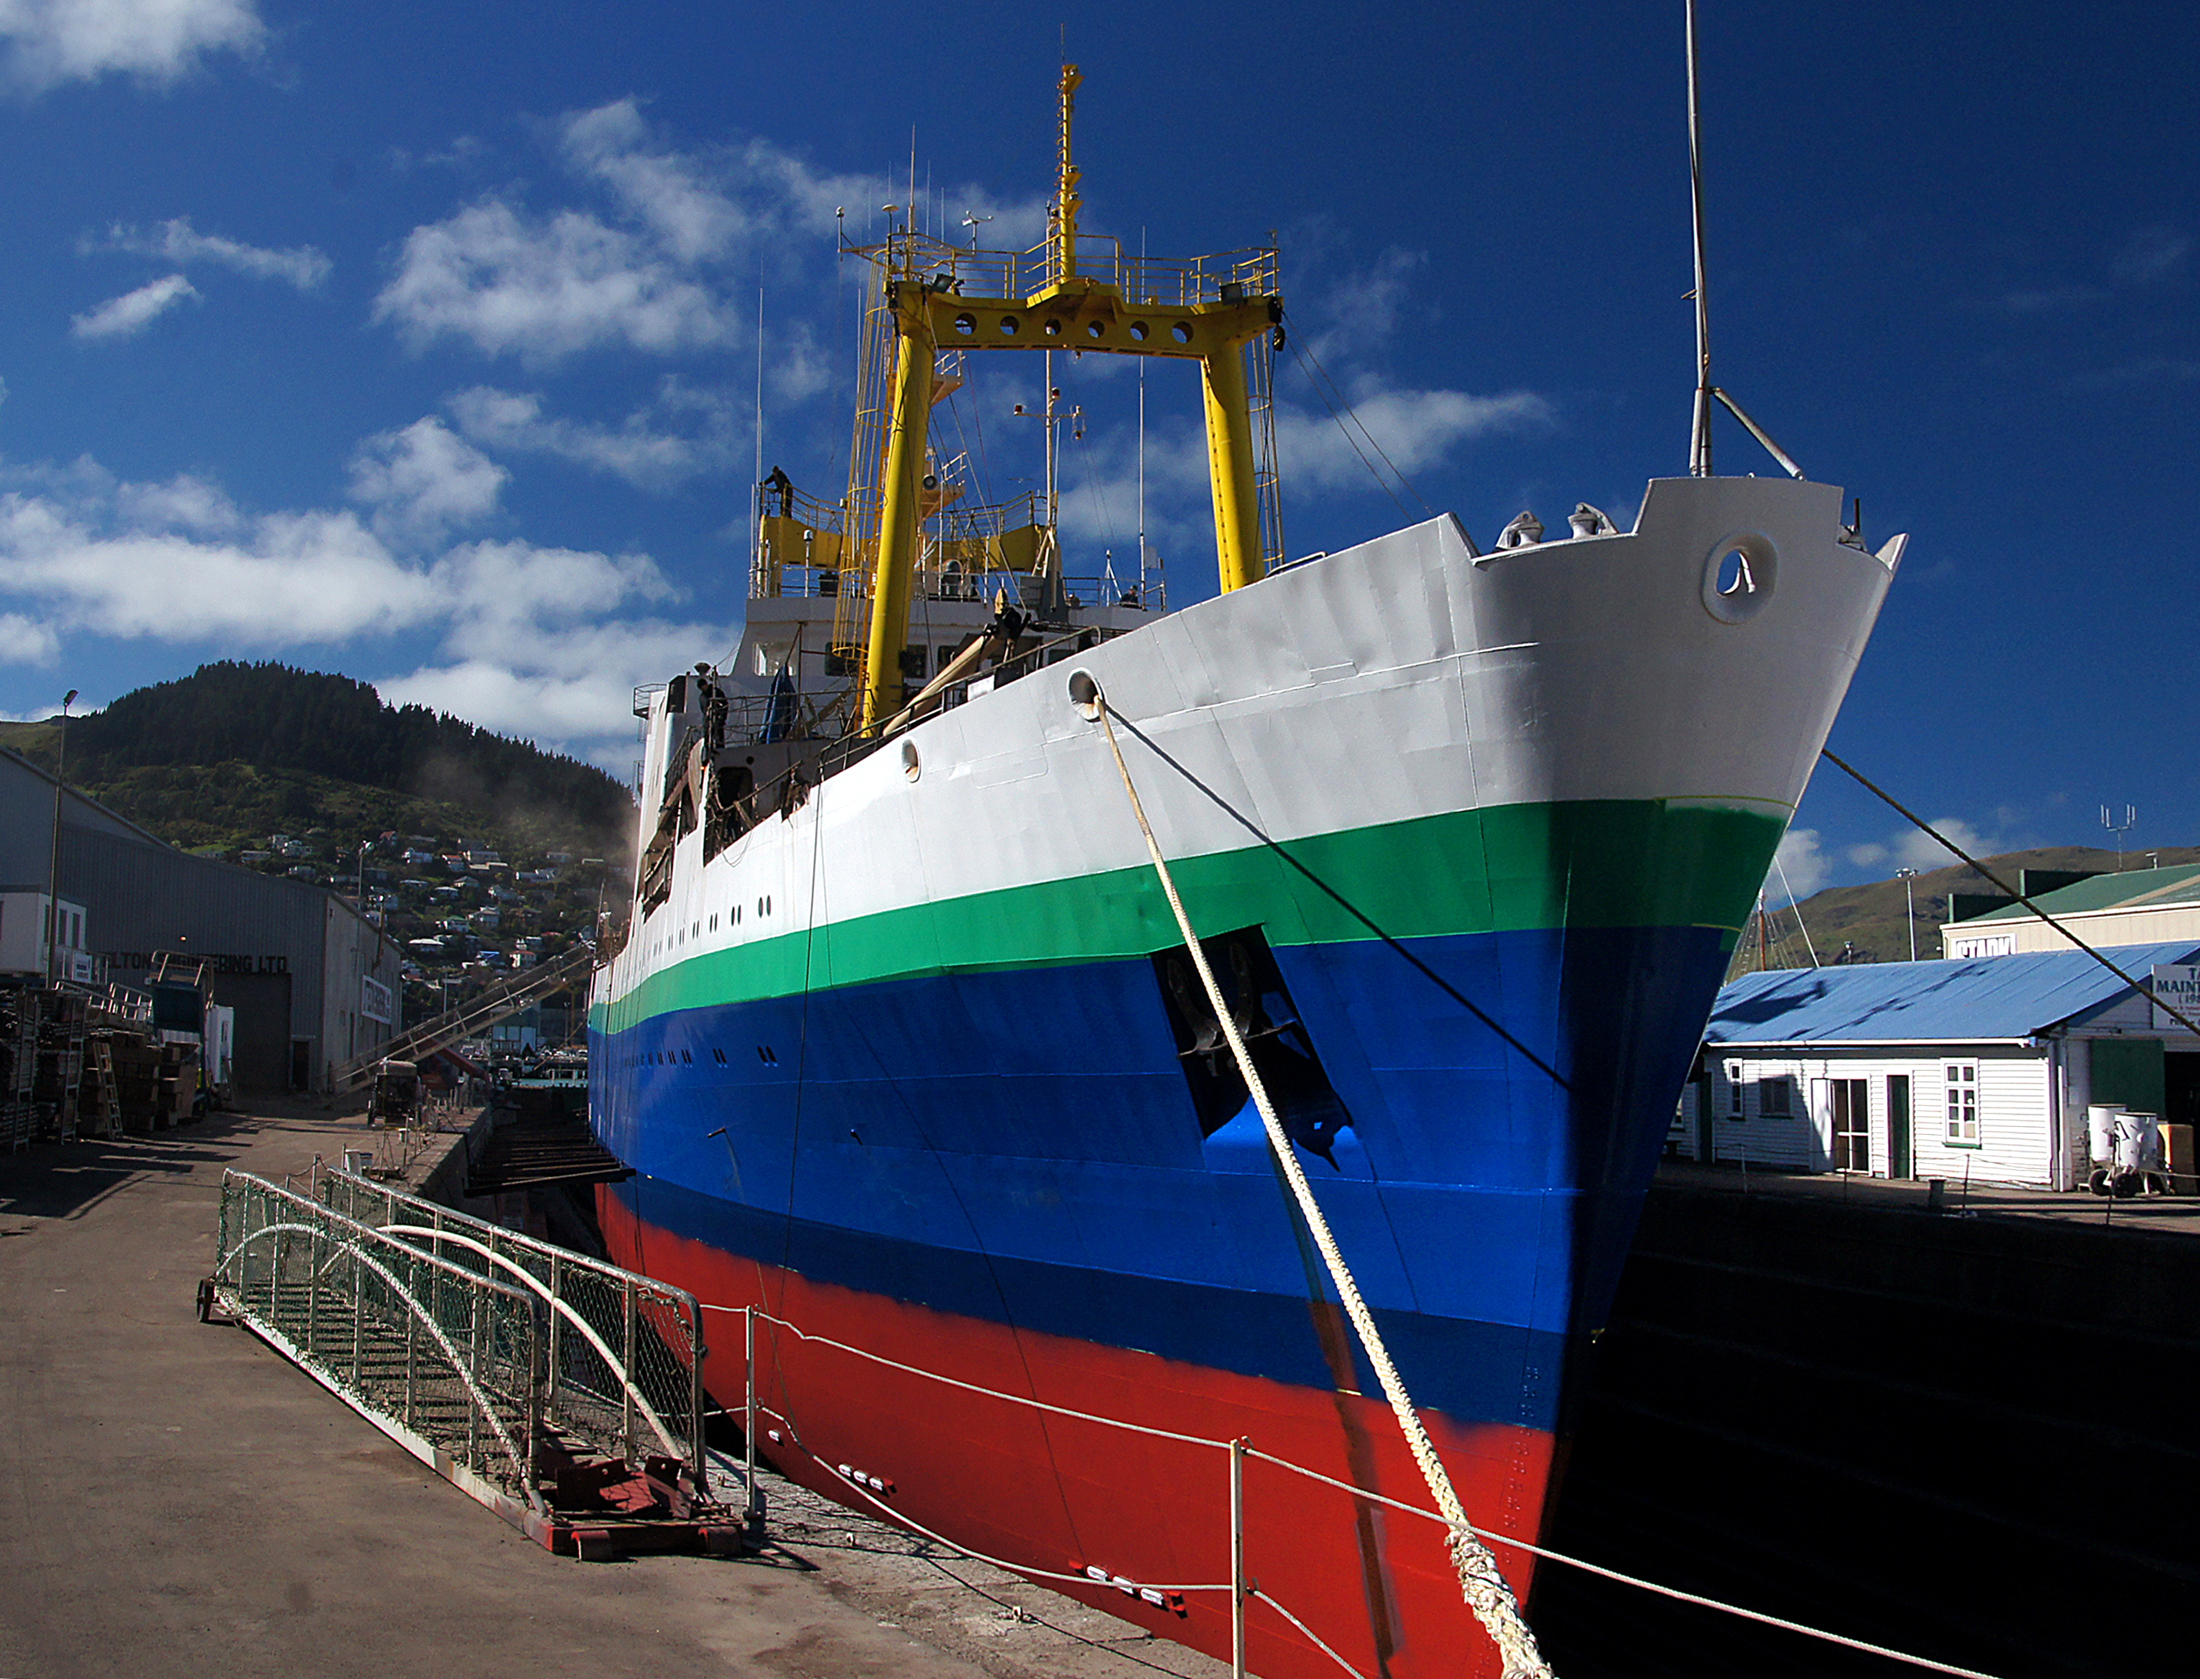
sea, boat, ship, vehicle, mast, harbor, publicdomain, watercraft, boatbow, trawler, fishing vessel, passenger ship, freight transport